World Malaria Day

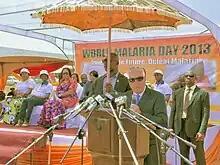
World Malaria Day in Adenta, Ghana, in 2013

World Malaria Day was established in May 2007 by the 60th session of the World Health Assembly, WHO's decision-making body. The day was established to provide "education and understanding of malaria" and spread information on "year-long intensified implementation of national malaria-control strategies, including community-based activities for malaria prevention and treatment in endemic areas." Prior to the establishment of WMD, Africa Malaria Day was held on April 25. Africa Malaria Day began in 2001, one year after the historic "Abuja Declaration" was signed by 44 malaria-endemic countries at the African Summit on Malaria. World Malaria Day allows for corporations (such as ExxonMobil), multinational organizations (such as Malaria No More) and grassroots organizations (such as Mosquitoes Suck Tour) globally to work together to bring awareness to malaria and advocate for policy changes.